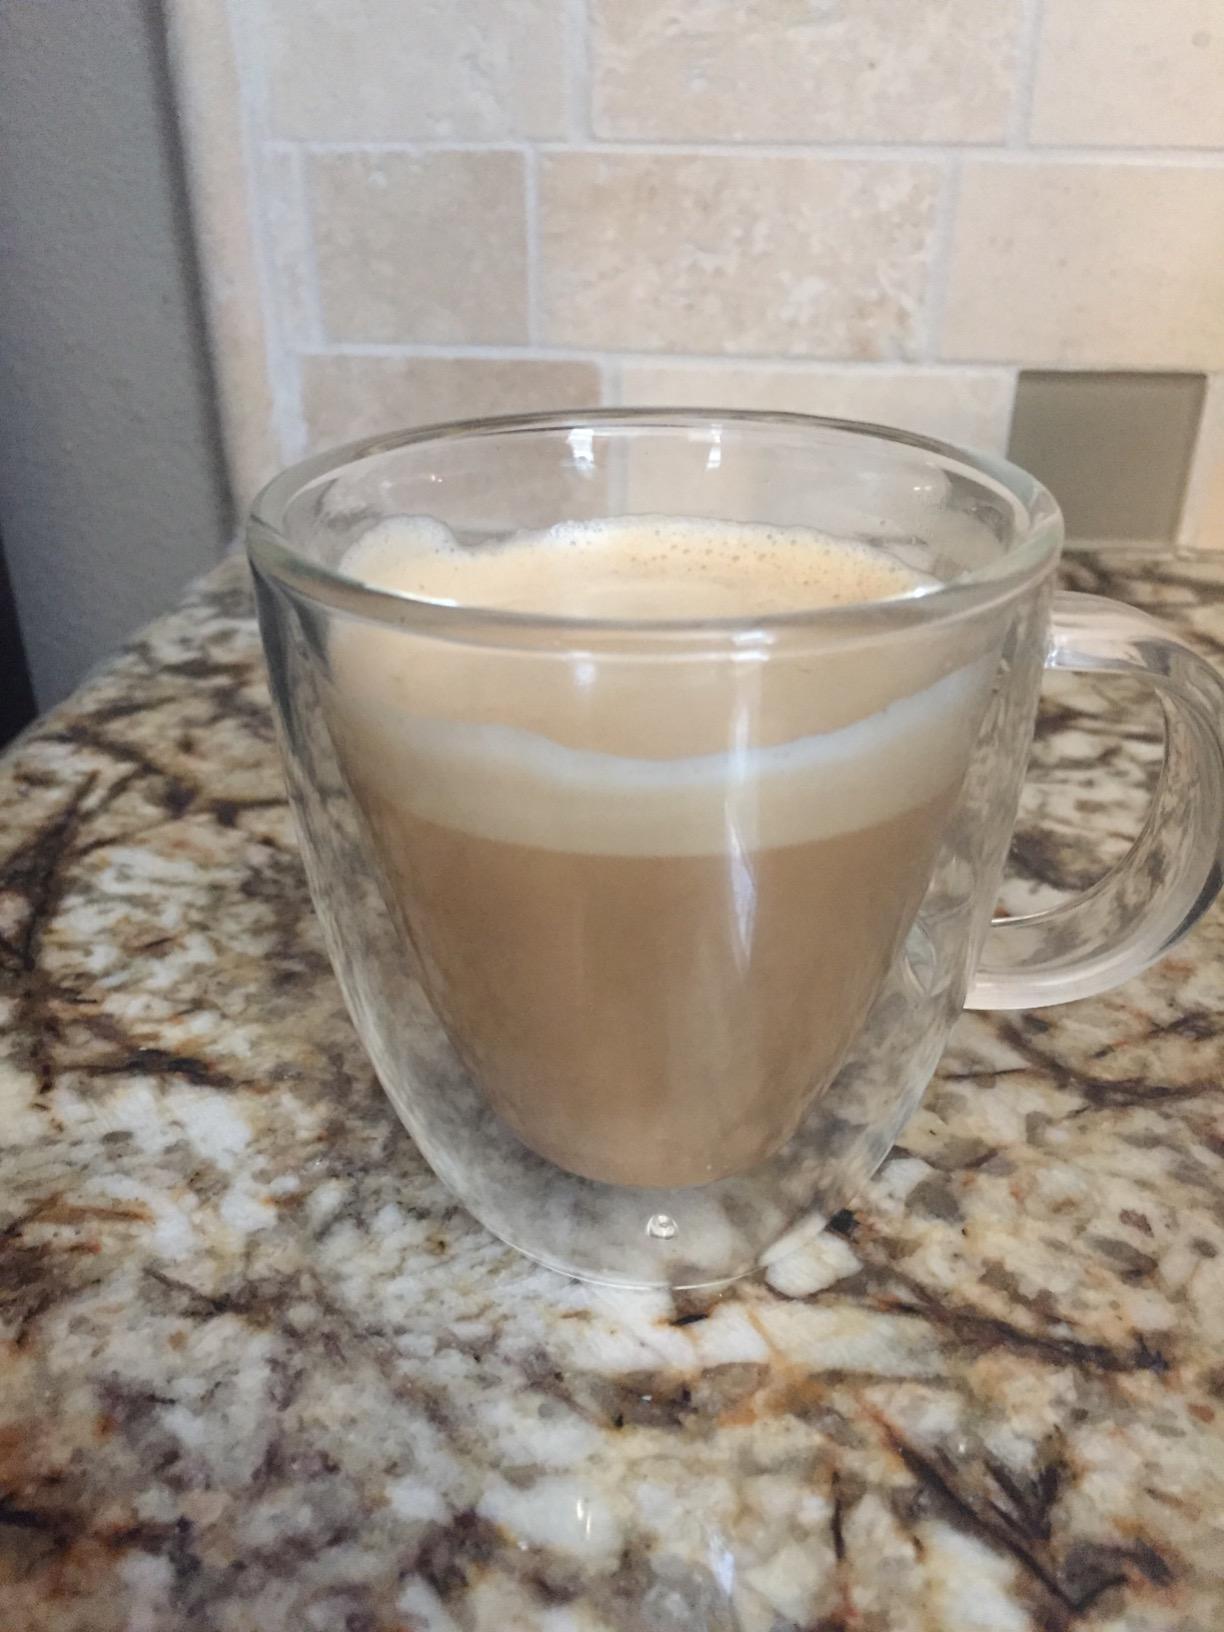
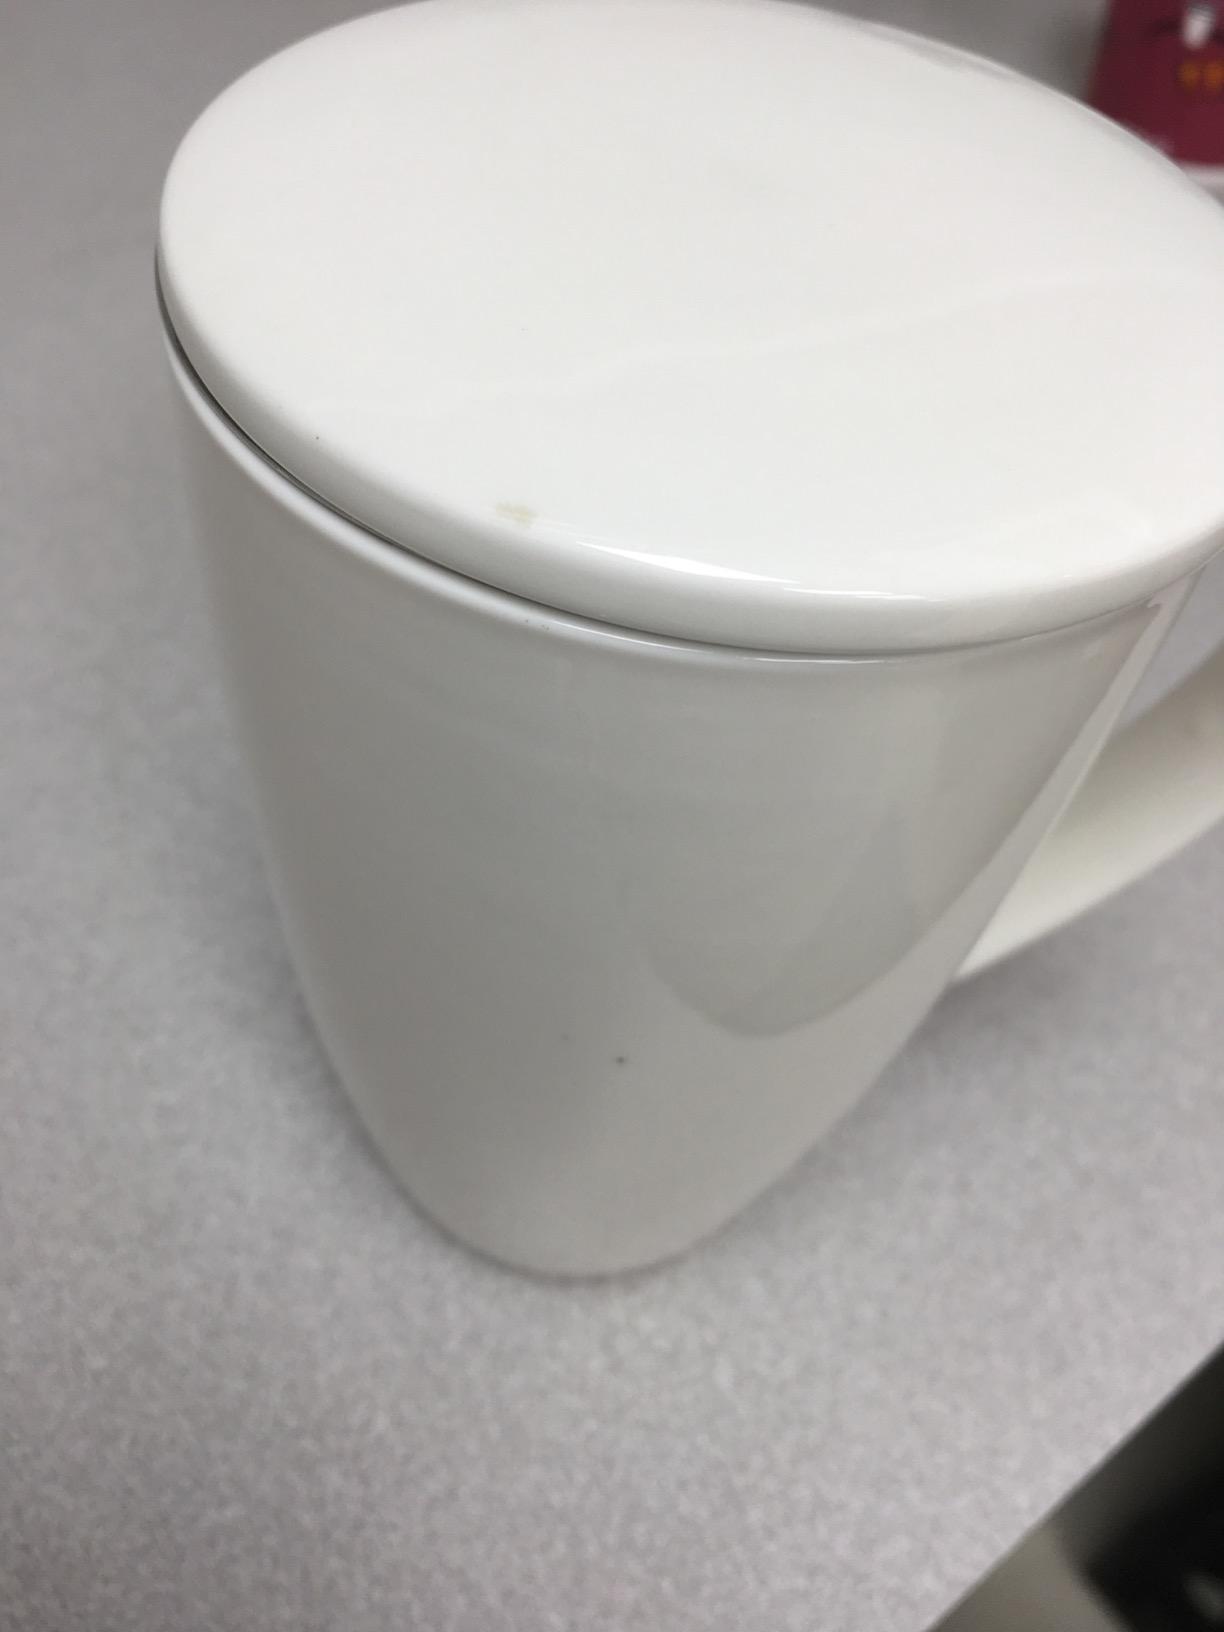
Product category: items_mug
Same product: no